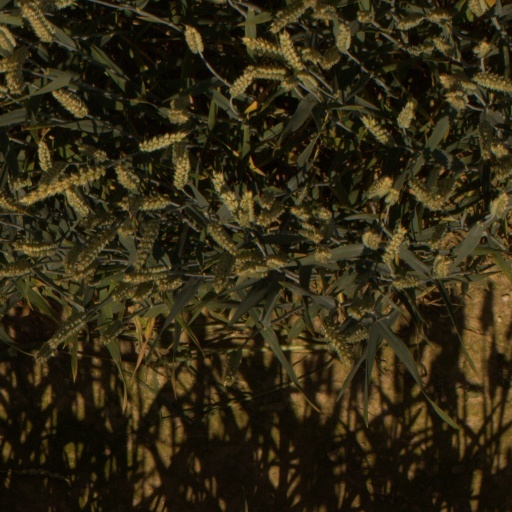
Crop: wheat